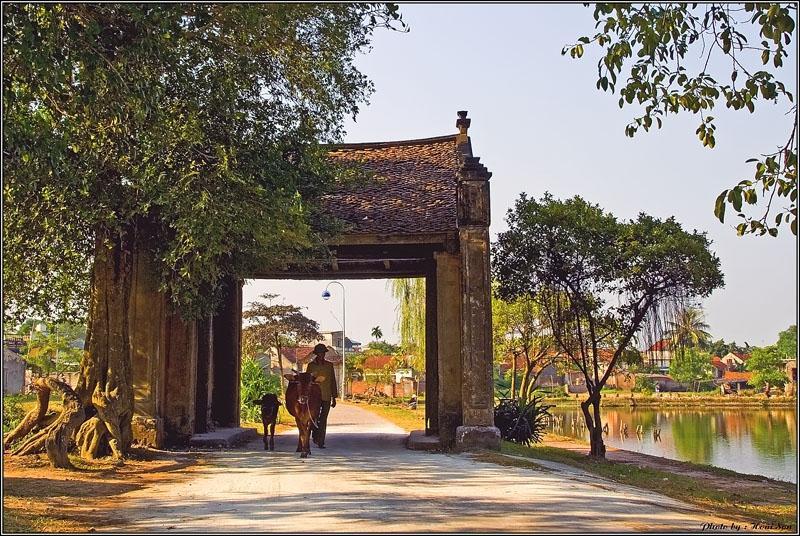
có một cây cổ thụ xuất hiện ở bên cạnh cổng làng